Loupe

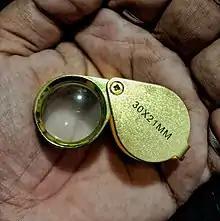
A 30×21 mm loupe

Ergonomics have long been a pain point for doctors who need to physically strain, bending over and looking down, to treat their patients. Over time this posture results in discomfort, pain, and even neuromuscular disease. Some modern loupes address this by incorporating refractive prisms which alter the course of the light through the telescopes, so that the dentist can maintain a neutral, upright position with eyes relaxed and looking straight ahead.